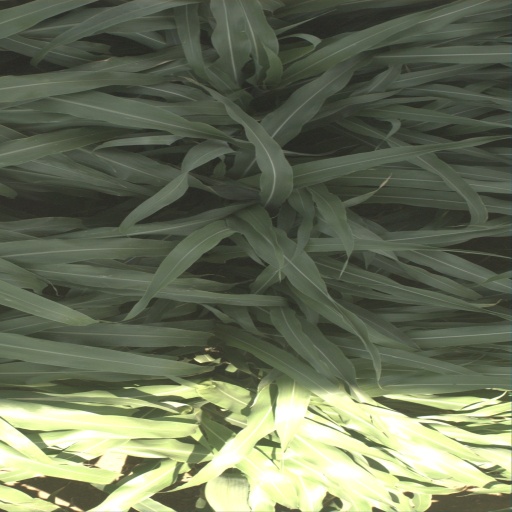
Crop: sorghum